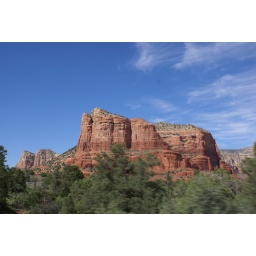
Red rock formation along the highway in Sedona area.